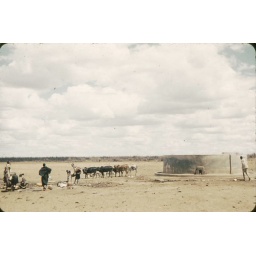
A water tank at Dachenche. Used by inhabitants and animals alike!